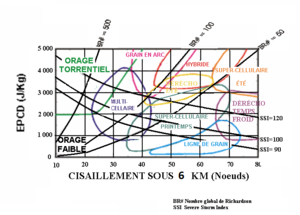
Diagramme montrant les zones où l'on retrouve les différents type d'orages violents selon l'énergie potentielle de la masse d'air (EPCD) et le cisaillement des vents sous 6 km d'altitude. On y voit également les courbes du nombre global de Richardson et celles d'un indice de temps violent (SSI) développé par Rasmussen au Storm Prediction Center du NWS.
Un orage est une perturbation atmosphérique d'origine convective associée à un type de nuage particulier : le cumulonimbus. Ce dernier est à forte extension verticale, il engendre des pluies fortes à diluviennes, des décharges électriques de foudre accompagnées de tonnerre. Dans des cas extrêmes, l'orage peut produire des chutes de grêle, des vents très violents et, rarement, des tornades.
La prévision des orages violents est la partie de la météorologie d'exploitation qui tente de prévoir le développement, l'intensité, le type de danger et les zones affectées par les orages pouvant donner de la grosse grêle, des vents destructeurs, des tornades et des pluies torrentielles.